Good Riddance (film)

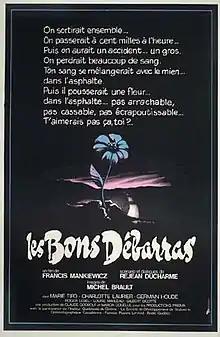
Film poster

Good Riddance is a 1980 French-language Canadian drama film. Directed by Francis Mankiewicz and written by Réjean Ducharme, the film concerns Manon (Charlotte Laurier), an unstable young girl who lives with her mother Michelle (Marie Tifo) and her alcoholic and intellectually disabled uncle Ti-Guy (Germain Houde).